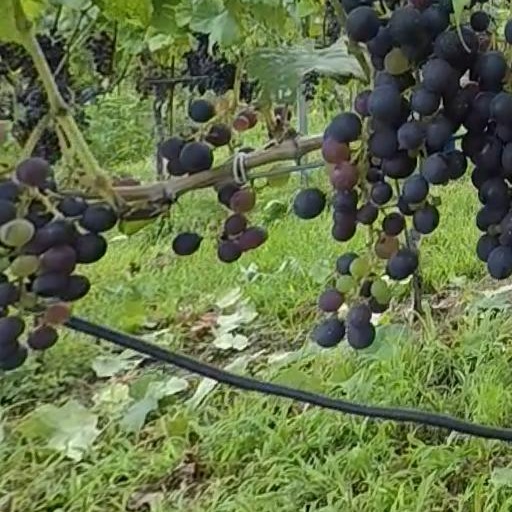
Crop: grape